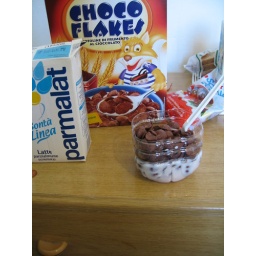
Breakfast in my spiffy modified water bottle bowl.